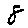
Label: 8